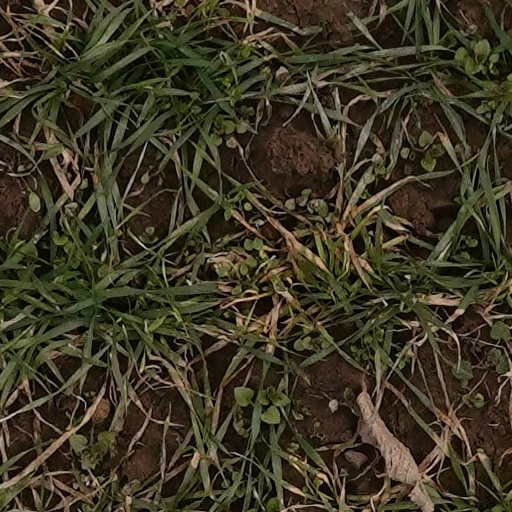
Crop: wheat